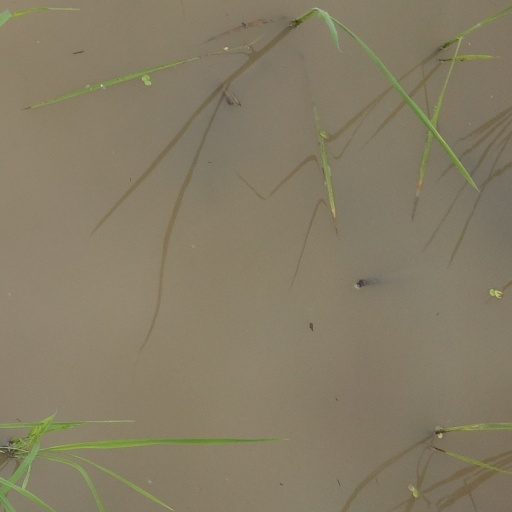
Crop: rice